Robert Traill Spence Lowell

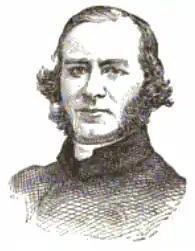

Robert Traill Spence Lowell (October 8, 1816 – September 12, 1891) was an Episcopal clergyman and educator.